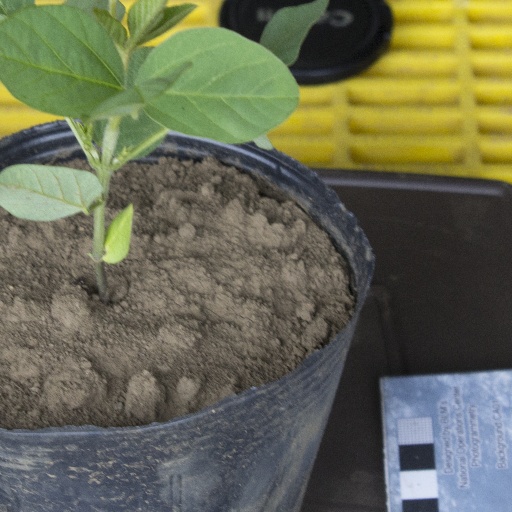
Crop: soybean